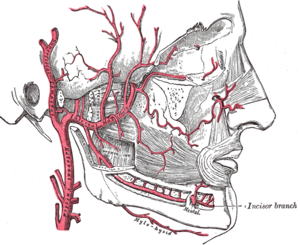
L'artère maxillaire ou artère maxillaire interne en ancienne nomenclature est une des deux branches terminales de l'artère carotide externe. Elle participe entre autres à la vascularisation de la partie inférieure de la face, de l'oreille ainsi que de certaines structures intracrâniennes.